Florence A. Blanchfield

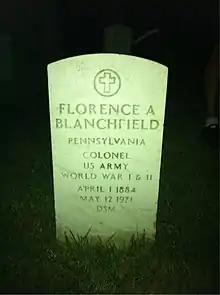
Blanchfield's grave at Arlington National Cemetery

Blanchfield was operating room supervisor at Southside Hospital and Montefiore Hospital, Pittsburgh, Pennsylvania. In 1909, she was superintendent of a training school at Suburban General Hospital, in Bellevue, Pennsylvania. In 1913, she worked as an operating room nurse and an anesthetist at the Ancon Hospital in the Panama Canal Zone.